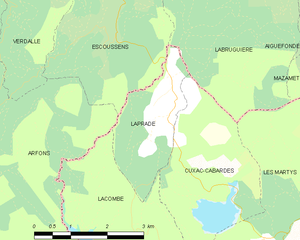
Carte des communes françaises: Laprade